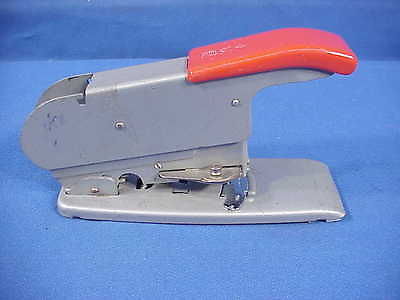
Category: stapler